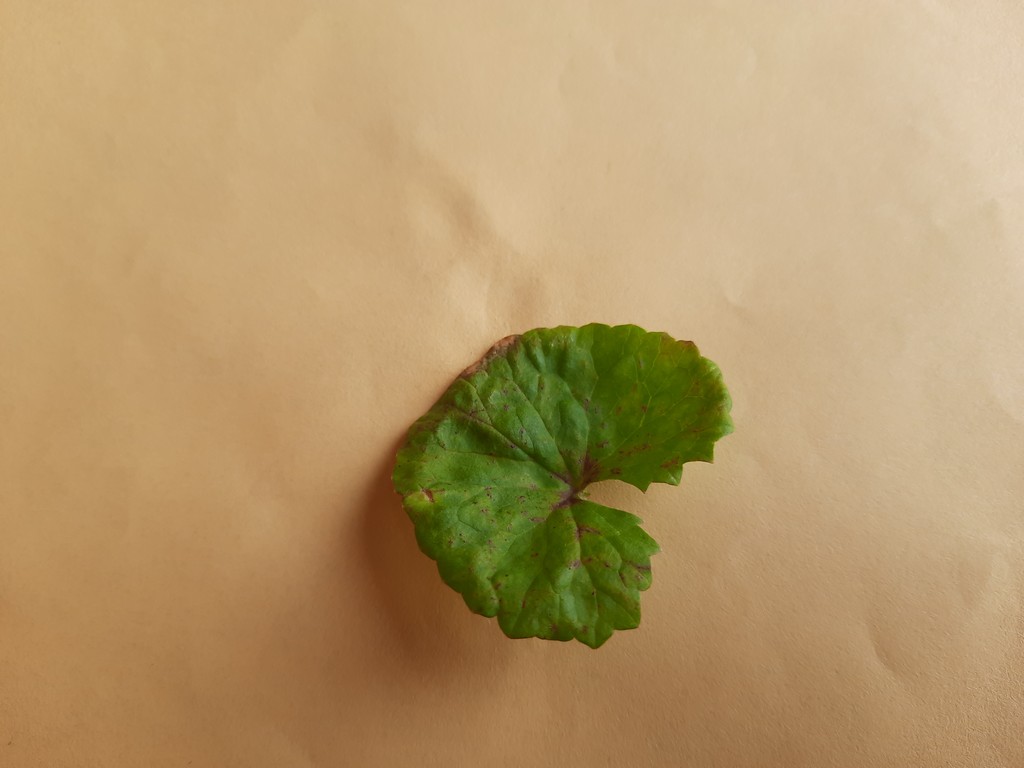
Label: Unhealthy